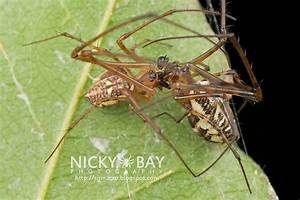
Label: ragno